Corricella

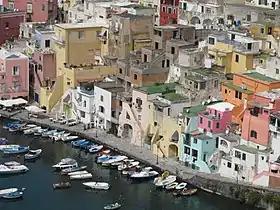
Photo of Corricella by Ho Visto Nina Volare.

The "Telegraph" in 2017 listed "Corricella" as the 11th of Italy's 19 most-beautiful villages. According to TheLocal.it, "...you can wander down the hill and into the colorful port of Corricella, where each house is painted in a different pastel shade."